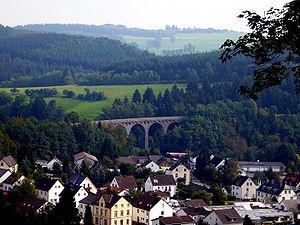
Daun est une ville de l'arrondissement de Vulkaneifel dans la région volcanique de l'Eifel dans le land de Rhénanie-Palatinat en Allemagne.